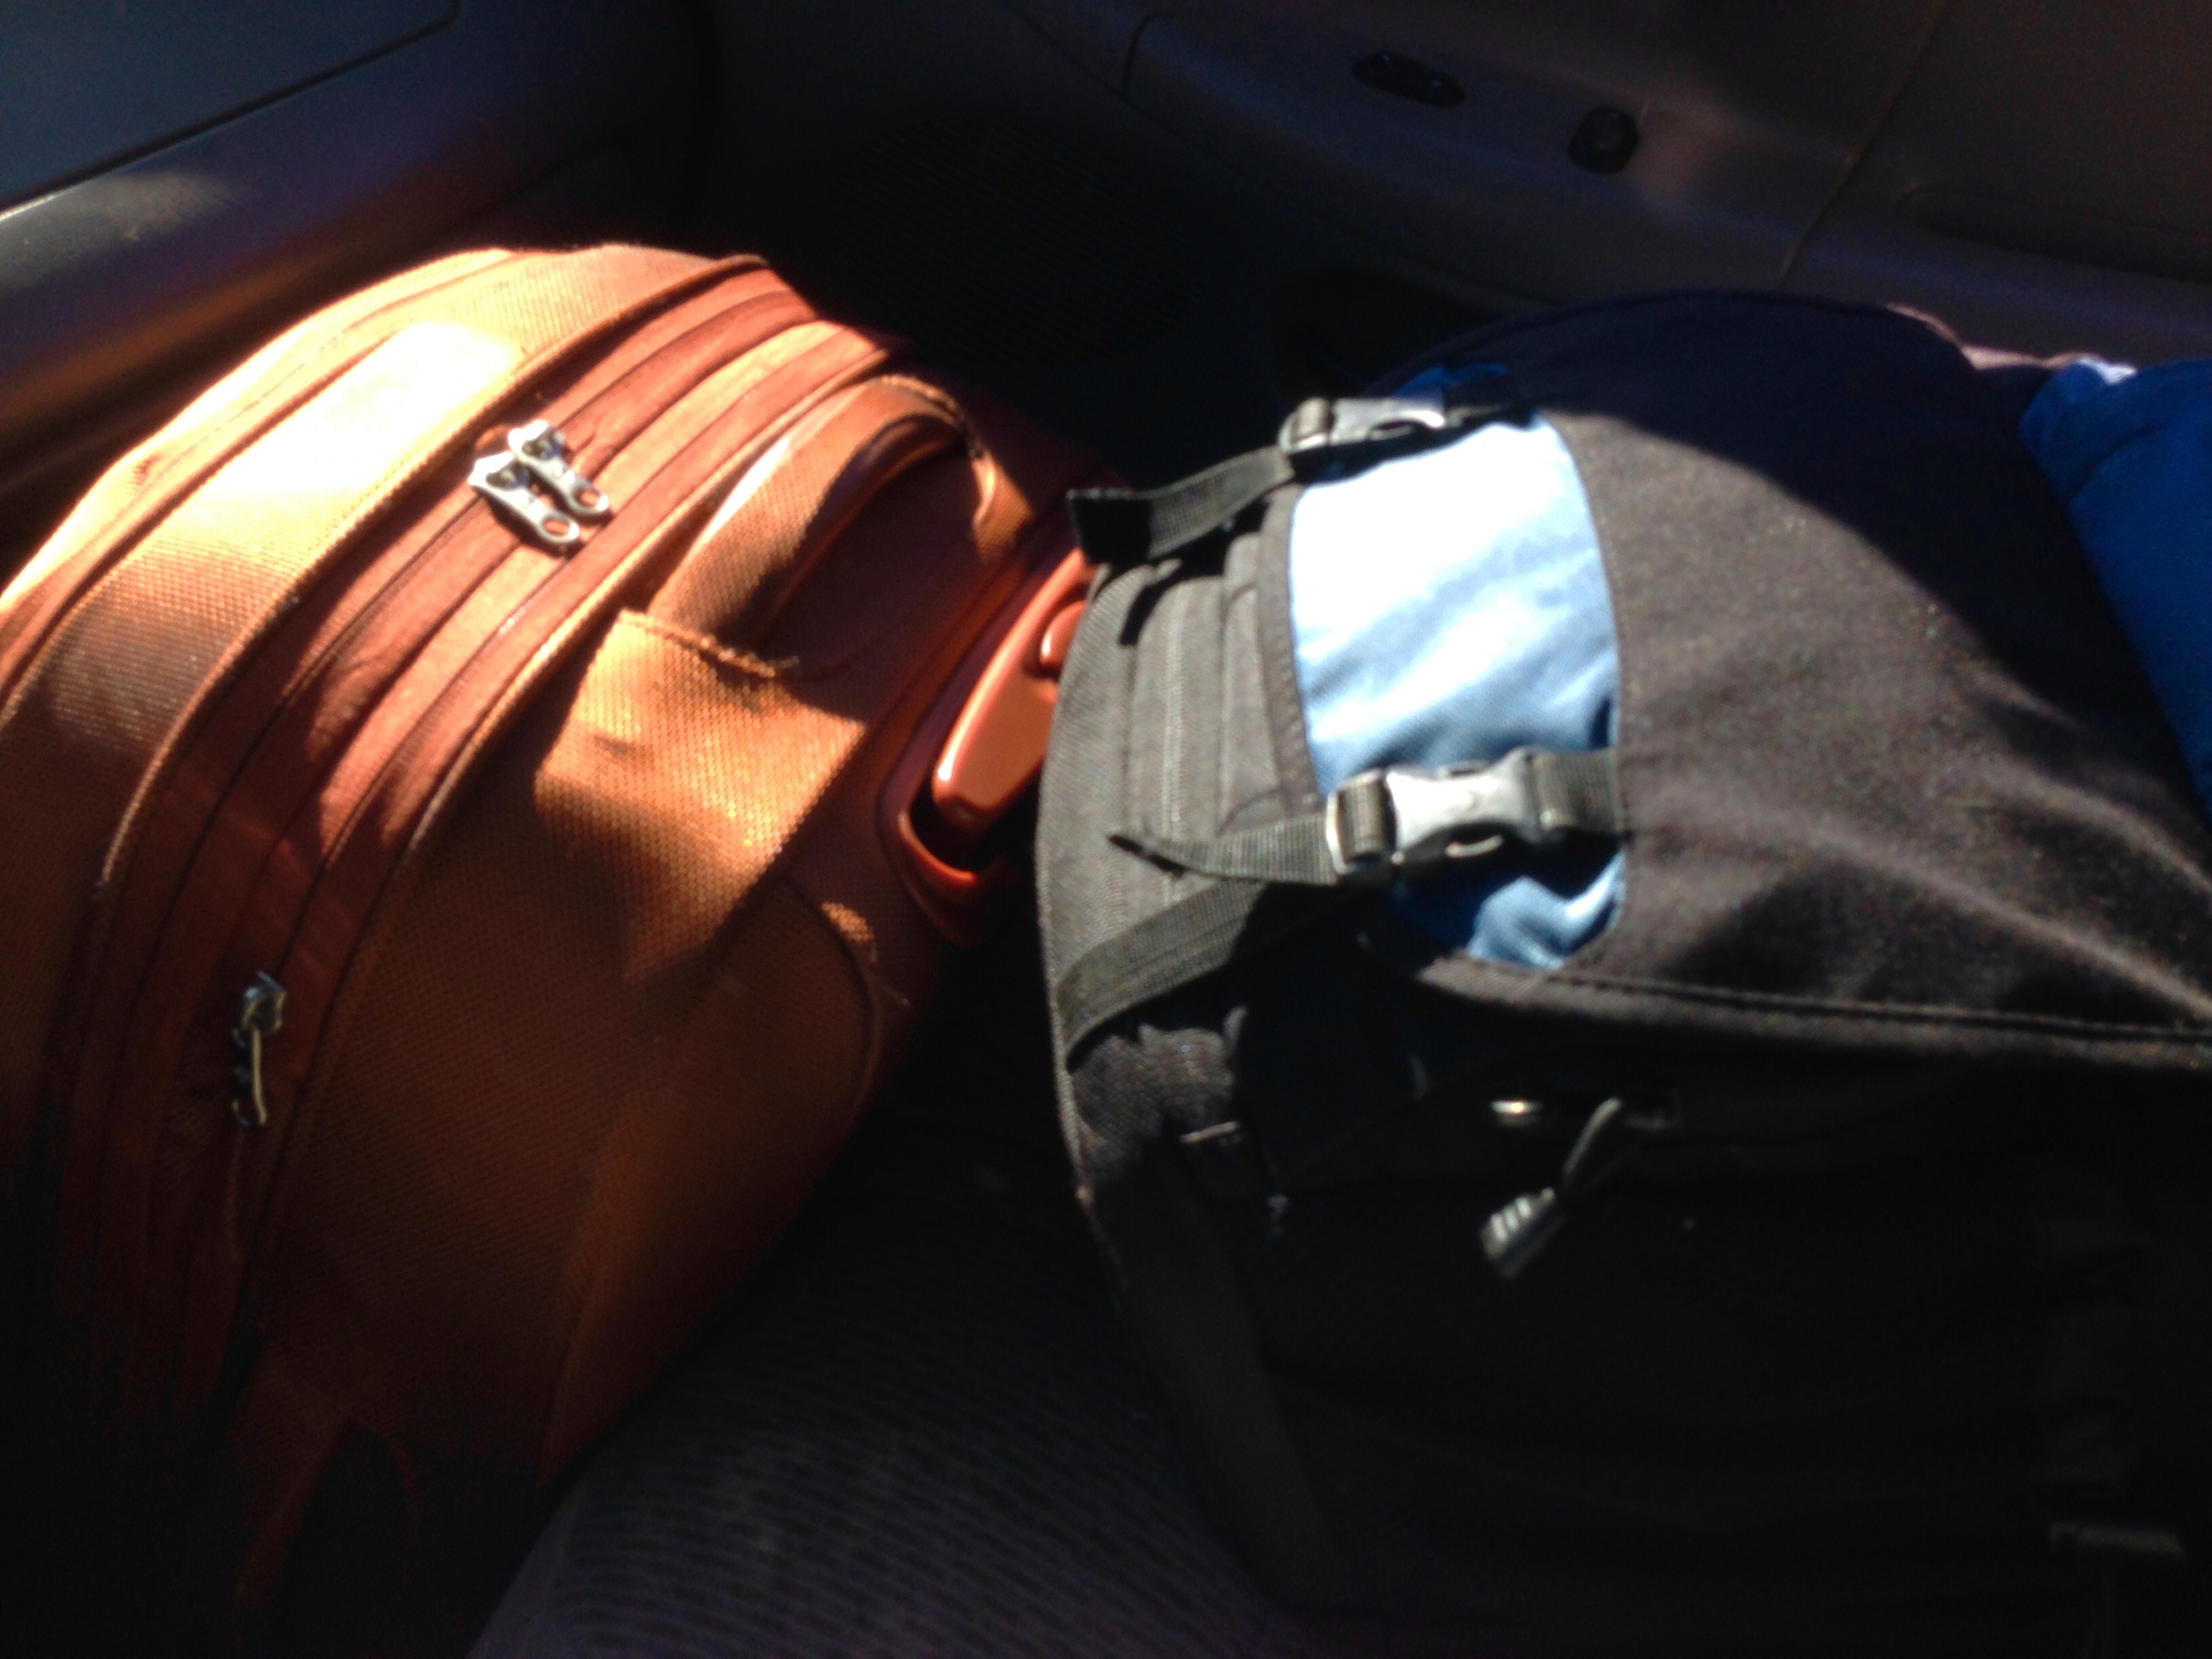
light, car, wheel, glass, driving, vehicle, tire, bumper, automobile make, automotive exterior, automotive tire